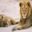
Label: lion